Mississippian shatter zone

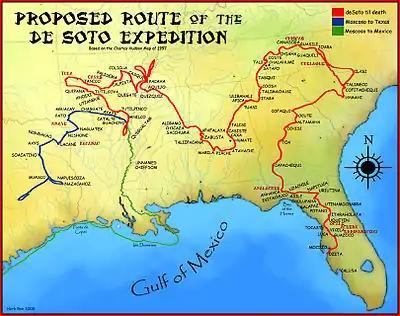

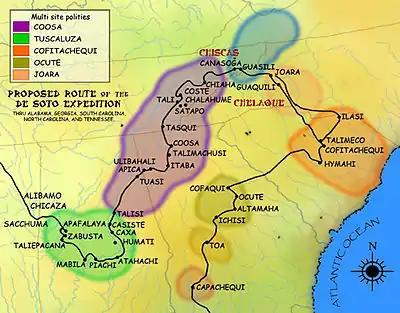
Paramount chiefdoms encountered by DeSoto in Georgia, the Carolinas, Tennessee, and Alabama.

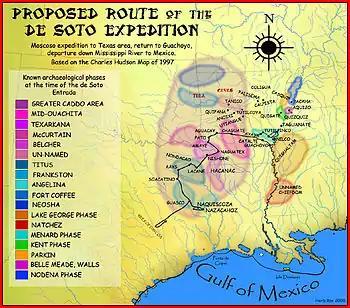
Paramount chiefdoms encountered by DeSoto in Arkansas, Tennessee, Mississippi, Texas, and Oklahoma.

Hernando de Soto and 620 Spanish soldiers (along with hundreds of horses, dogs, and pigs) traveled a circuitous route through nine southern states from 1539 to 1542 searching for wealth. They encountered many of the chiefdoms of the Mississippians. Among those chiefdoms de Soto visited were Cofitachequi (probably located near Camden, South Carolina), the easternmost chiefdom of the Mississippians; Joara (probably near Morganton, North Carolina) one of the most northern of the chiefdoms; Coosa (located along the Coosawattee River in northwest Georgia; Tuscaluza (near Tuscallusa, Alabama) where de Soto fought the largest battle of his expedition at the town of Mabila; and Tula (probably in Yell County, Arkansas), near the western limits of the Mississippians. De Soto created havoc in this passage, killing and enslaving Indians, confiscating food supplies to feed his soldiers, and possibly spreading European diseases among the people he encountered, although no firm evidence of epidemics among the natives as a result of de Soto's passage has been found.